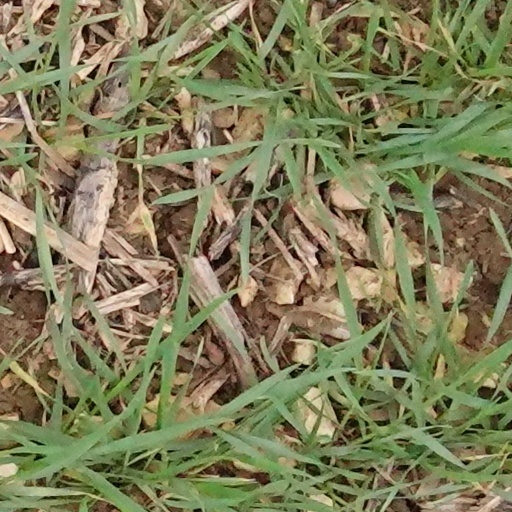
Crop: wheat